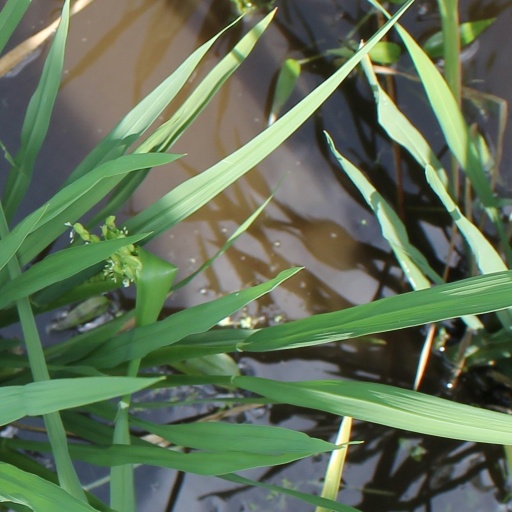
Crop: rice